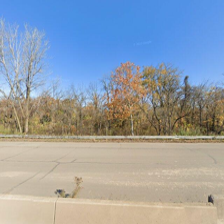
Label: streetView